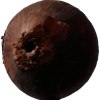
Label: red_onion